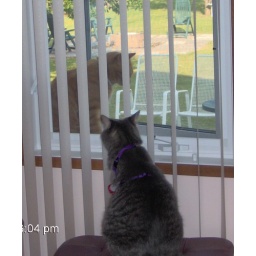
Our cat Bailey and the neighbours' cat Simba, separated only by a window screen.